Campus of Lafayette College

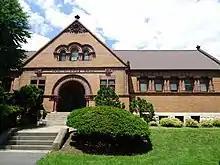
Van Wickle Hall

The building was originally known as the Alumni Memorial Gymnasium and was built as a memorial to the Lafayette alumni who had served in World War I, a group of over 1,000 students. The cost of the building was $300,000, and it was completed in 1924. Originally, this building was the home of the college's intramural sports and the school basketball team, though the size of the building was quickly deemed inadequate due to ever increasing student population sizes. As the largest indoor venue on campus it was also used to host large events hosted by figures such as Dwight D. Eisenhower, Erroll Garner, and Bill Cosby. By 1971, a new field house was under construction to host the college's basketball team, and renovations were undertaken to transform the gymnasium into a hall for concerts and lectures.